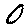
Label: 0